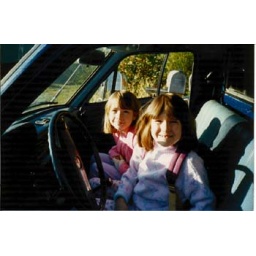
L & E in blue truck